Wadi

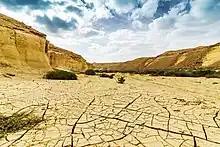
Wadi Degla in Egypt during the dry season

In basin and range topography, wadis trend along basin axes at the terminus of fans. They have braided stream patterns because of the deficiency of water and the abundance of sediments. Wadi sediments may contain a range of material, from gravel to mud, and the sedimentary structures vary widely. Thus, wadi sediments are the most diverse of all desert environments.